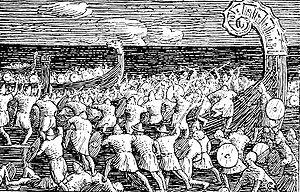
Peder Claussøn Friis, né le 1ᵉʳ avril 1545 à Egersund et mort le 15 octobre 1614 à Valle, est un pasteur, historien, traducteur et topographe norvégien.
Olaf Tryggvason, né vers 963/964 dans le sud de la Norvège et mort en septembre 1000, est roi de Norvège de 995 à 1000. Il est le fils posthume de Tryggve Olafsson, roi du Viken, et l'arrière-petit-fils de Harald à la belle chevelure, premier roi de Norvège.